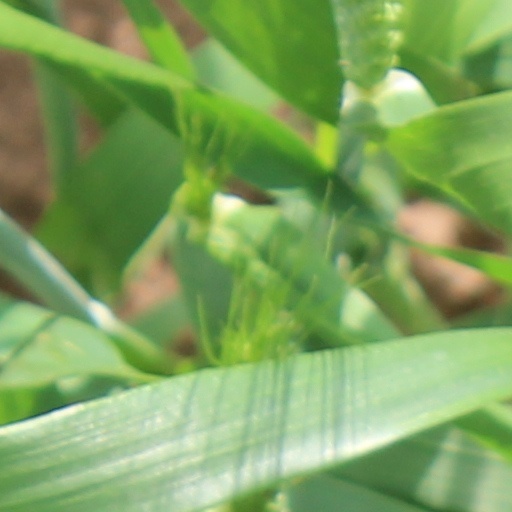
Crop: wheat